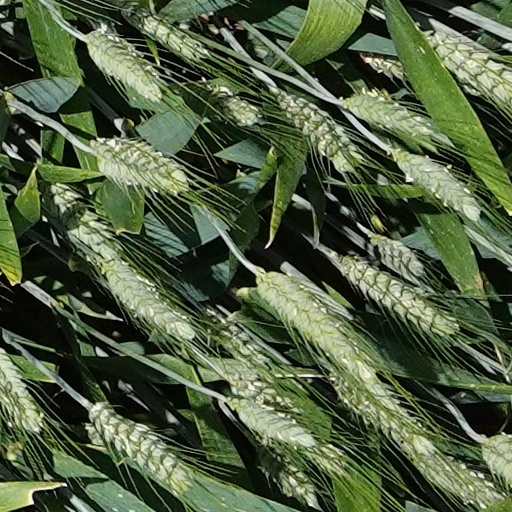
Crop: wheat